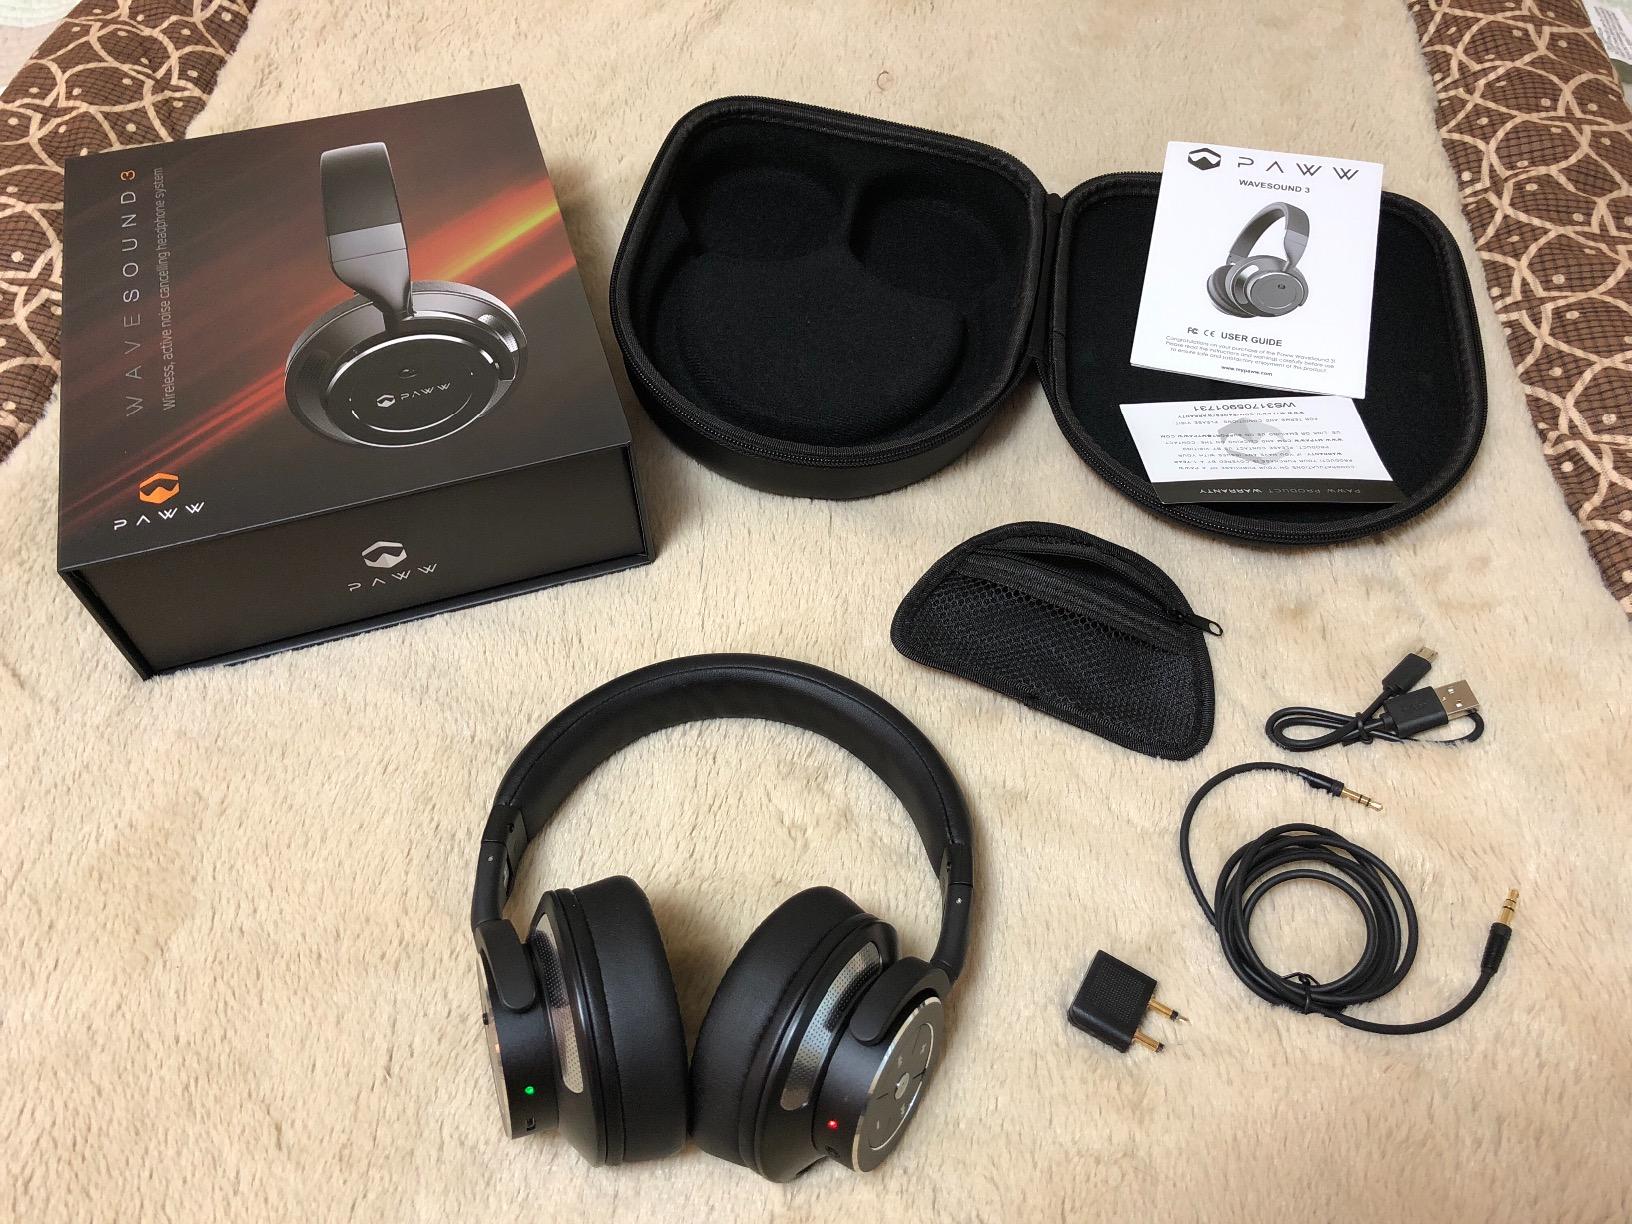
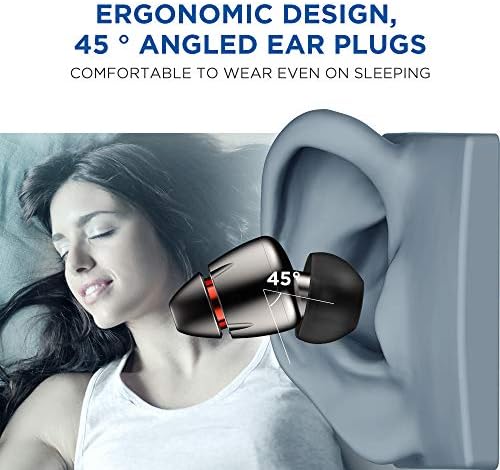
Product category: headphones
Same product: no